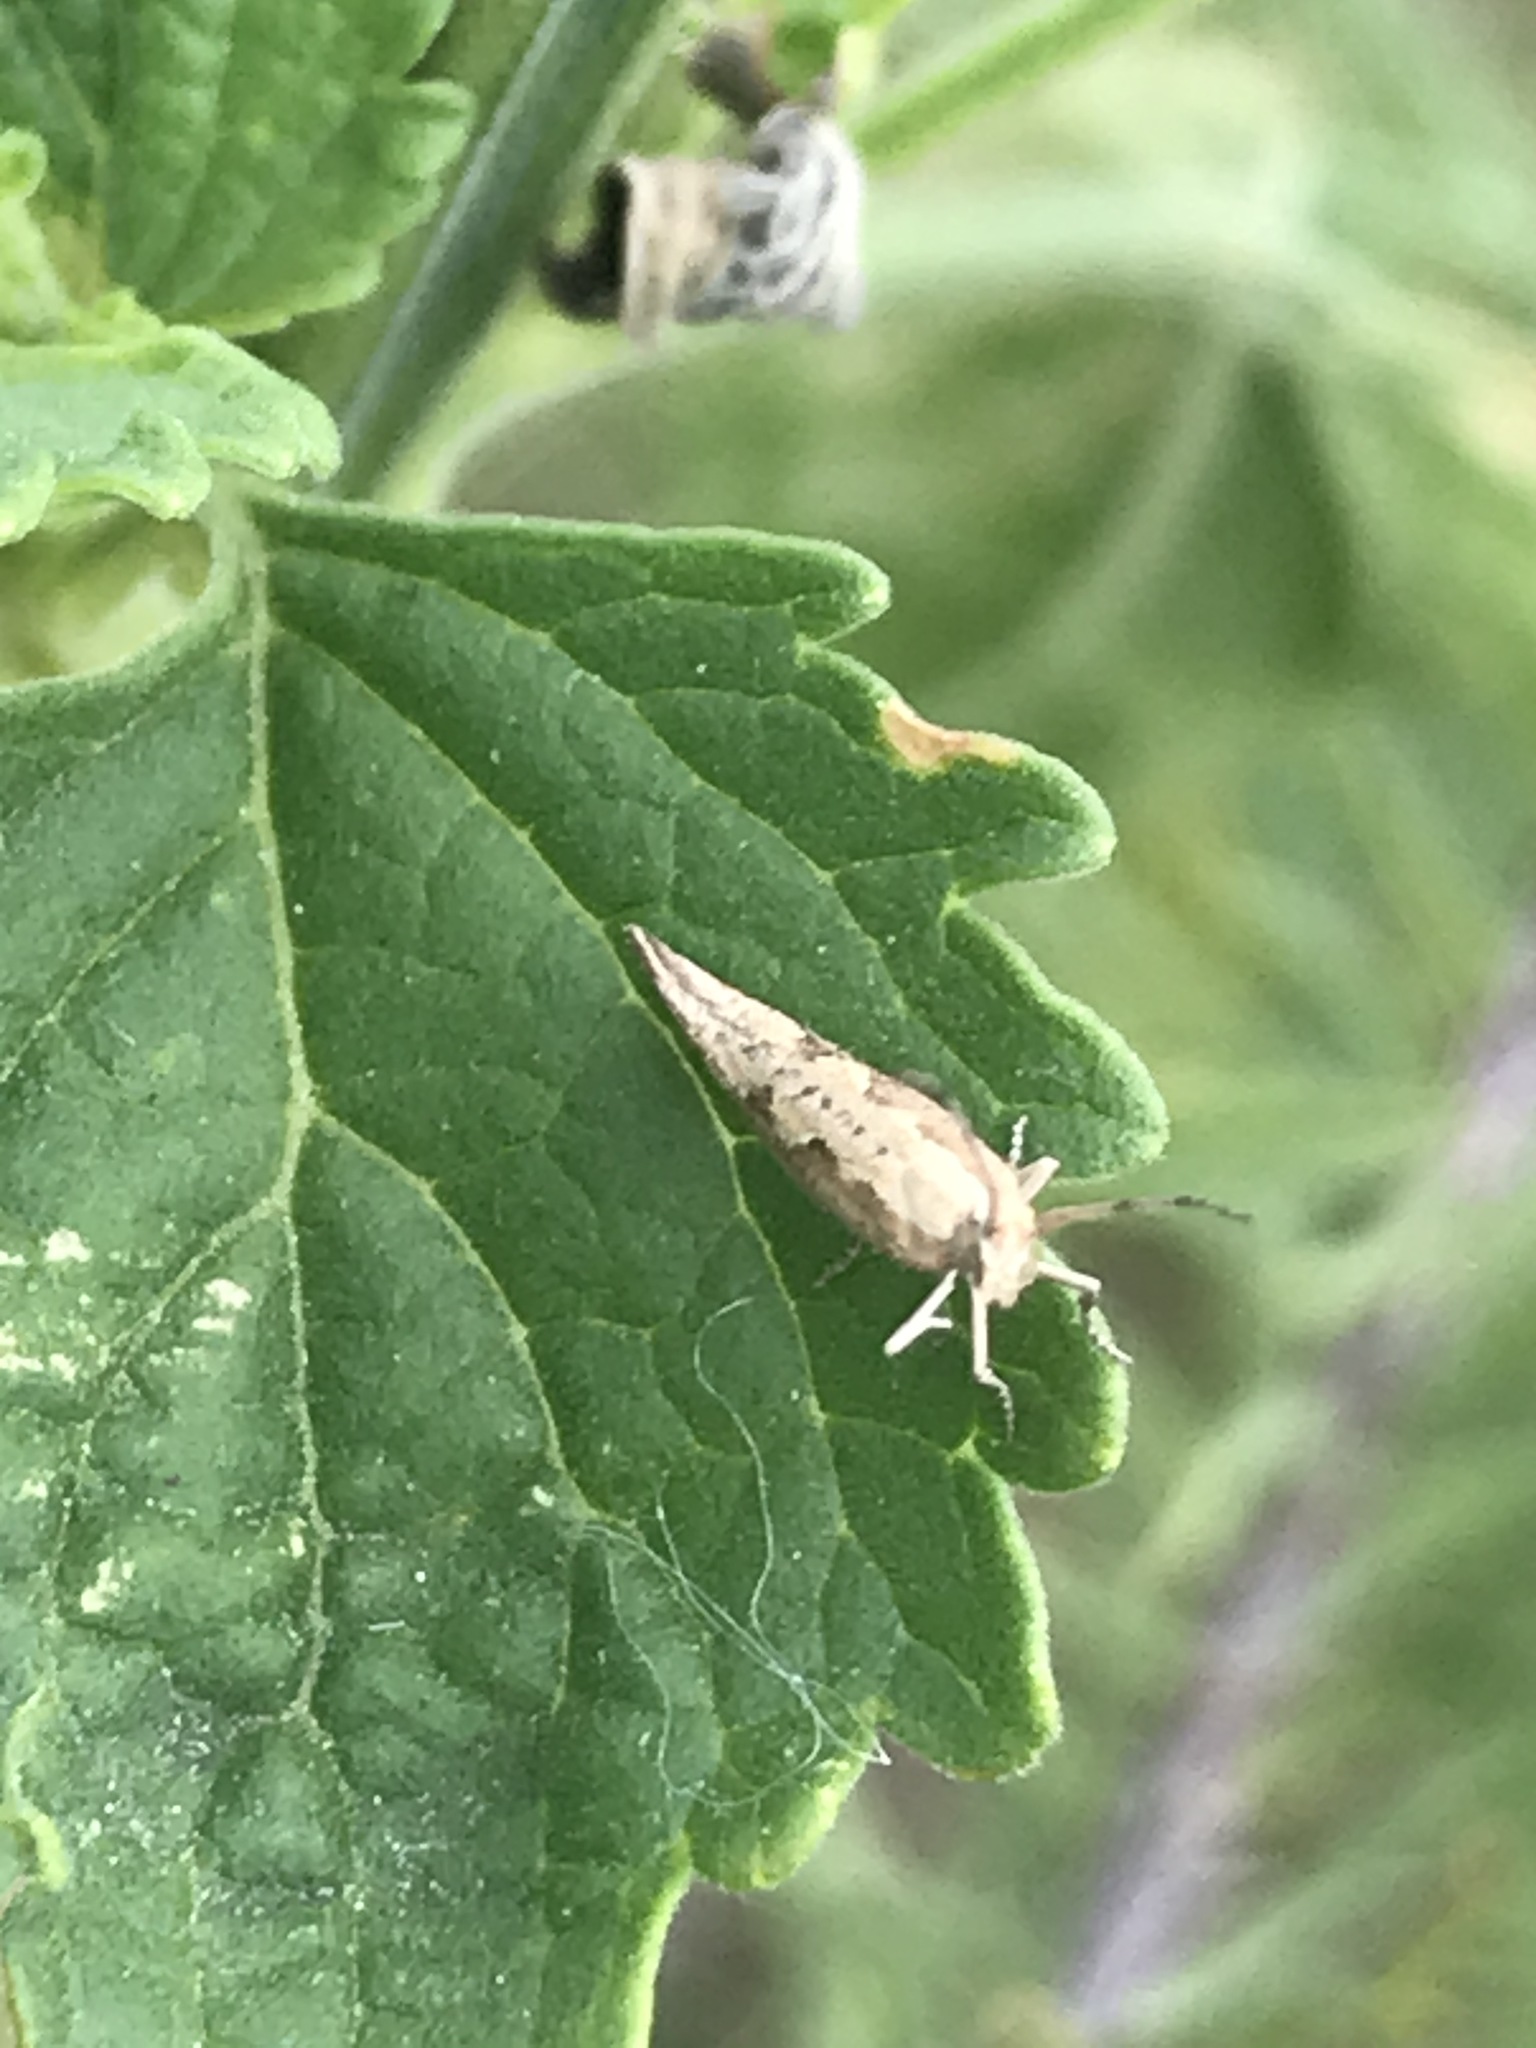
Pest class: diamondback_moth